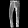
Label: Trouser